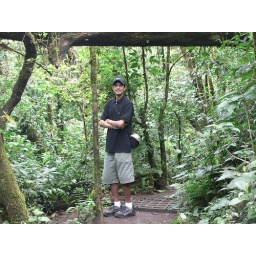
Jigs at the cloud forest in Monteverde